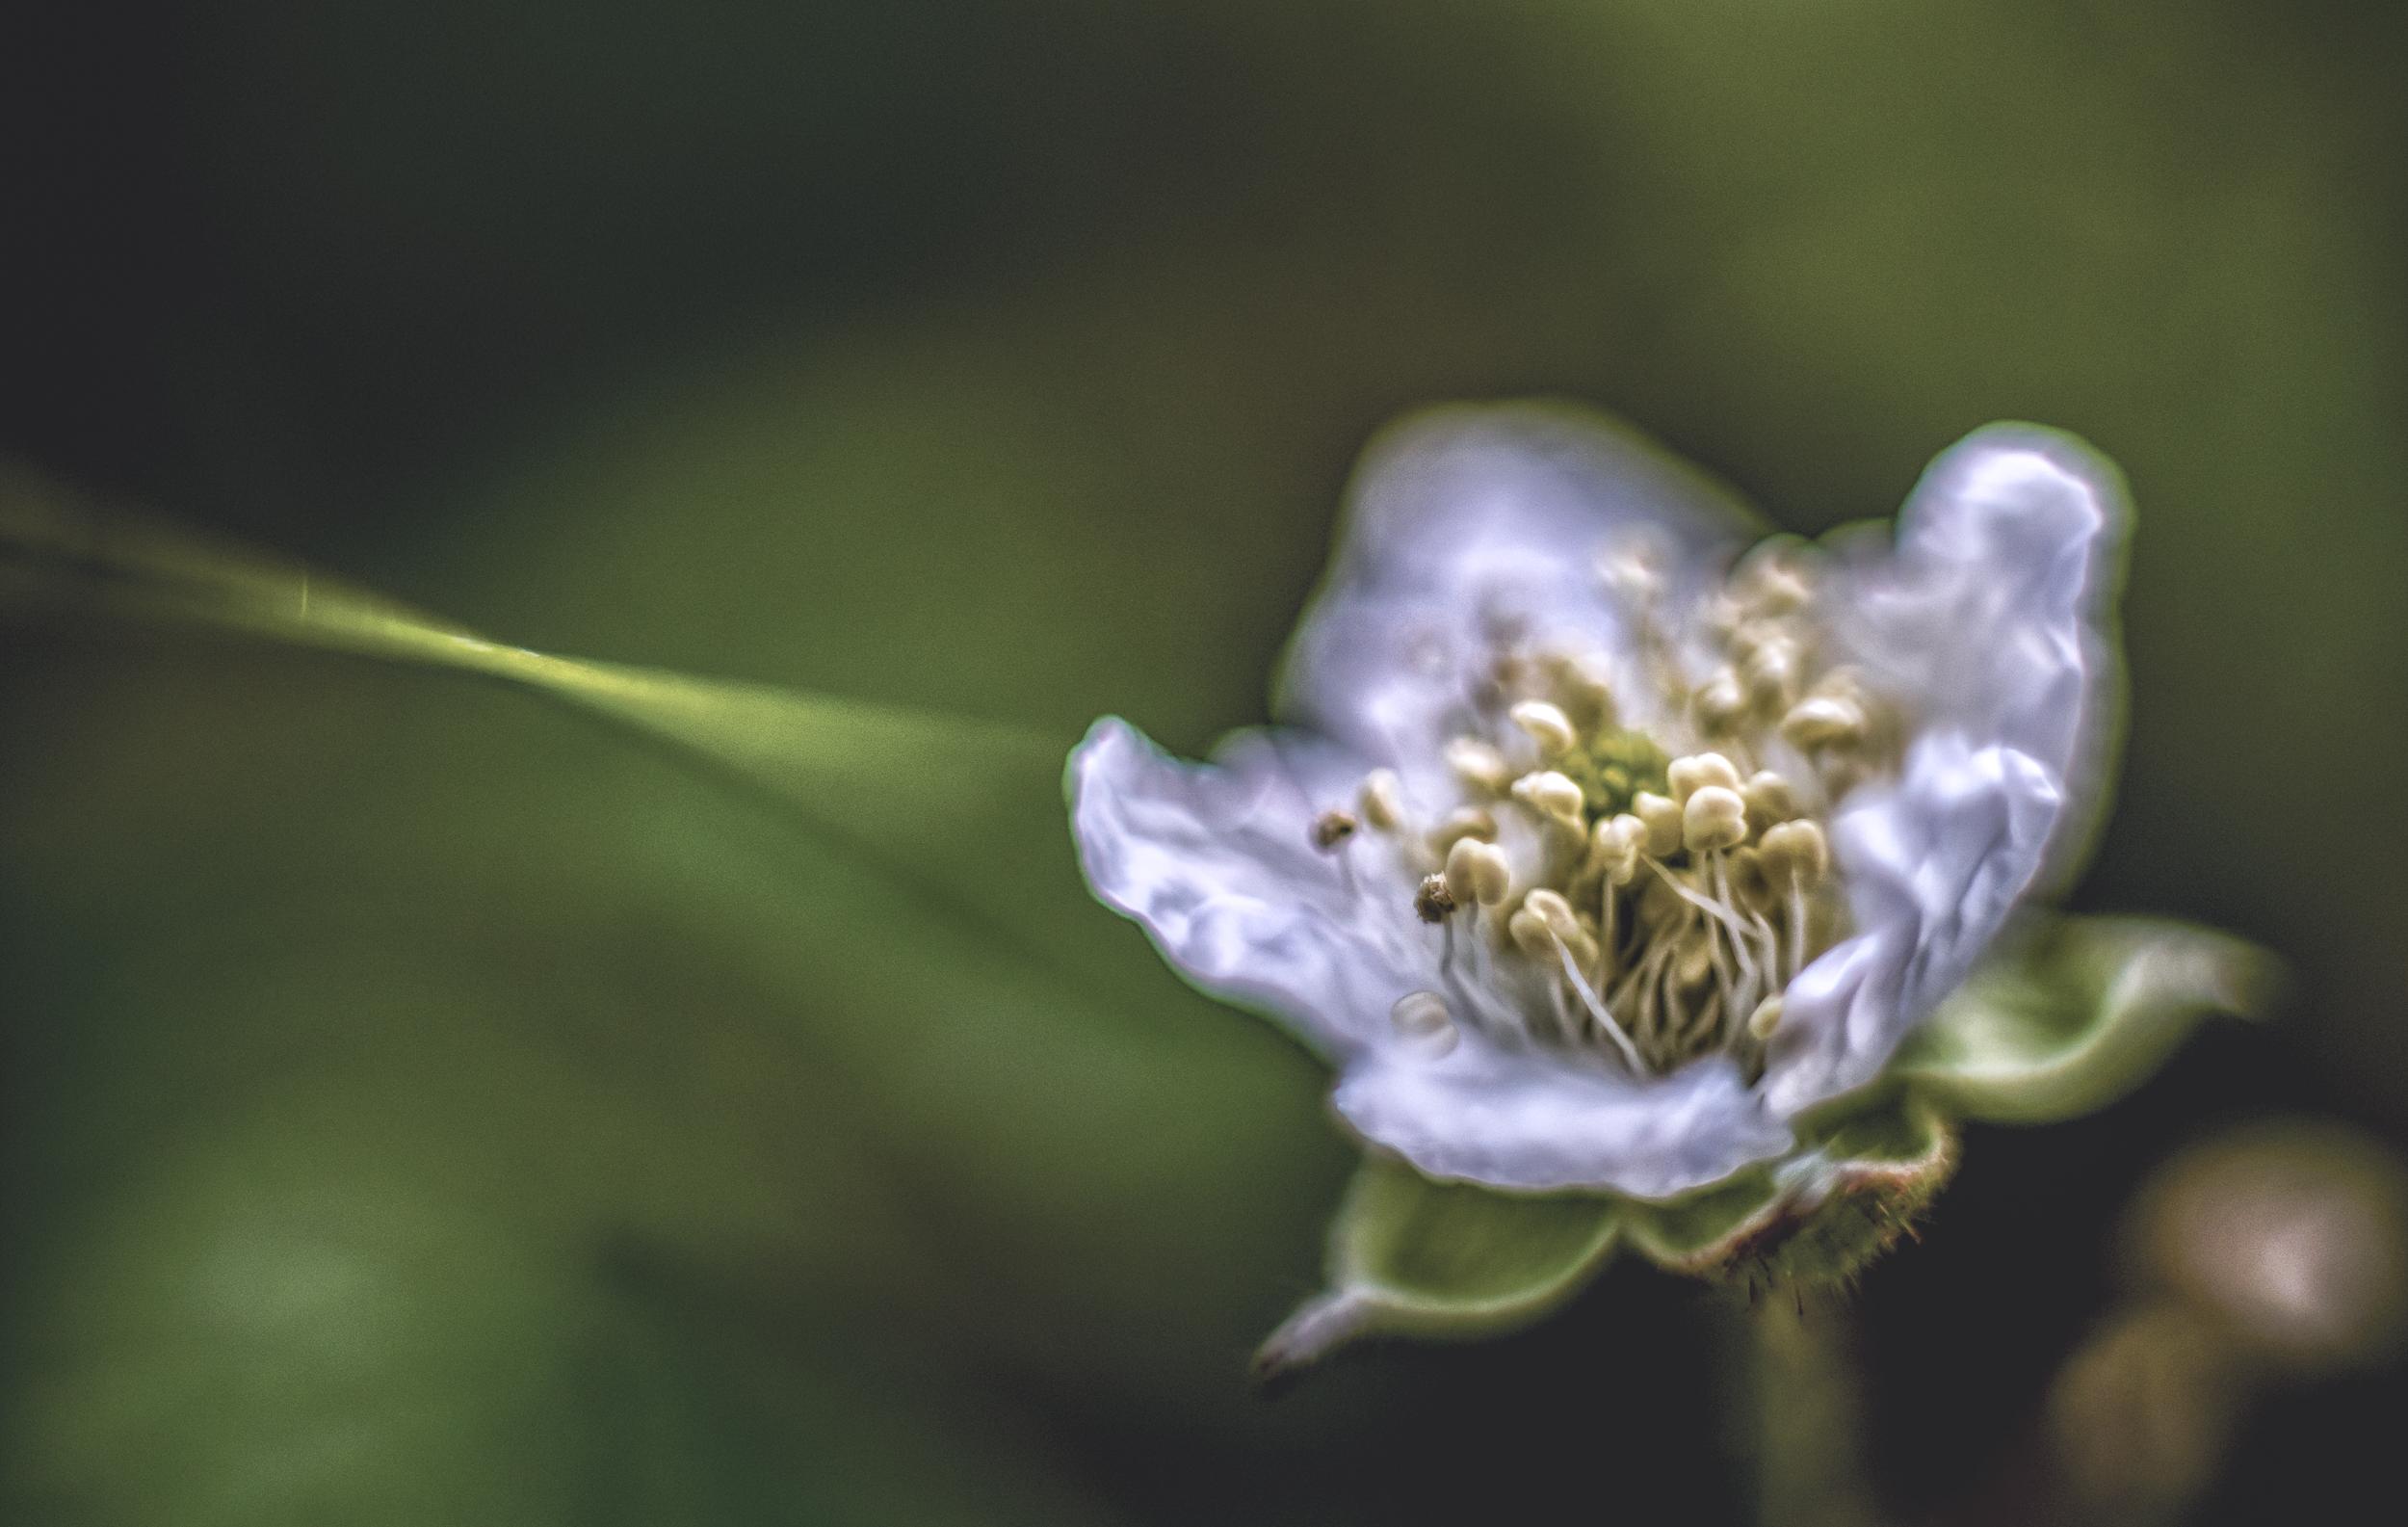
nature, blossom, light, plant, photography, leaf, flower, petal, bloom, europe, pollen, green, color, macro, peace, serene, botany, nikon, closeup, flora, wildflower, close up, happiness, fleur, vert, passion, soft, nikkor, d750, quiet, douceur, parfum, bientre, bud, curuyann, nikond750, plaisir, softness, scent, perfume, treasure, pleasure, macro photography, flowering plant, plant stem, land plant